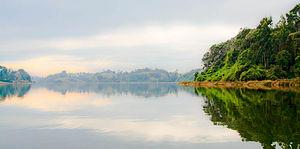
Le lac Budi est un lac salé qui se trouve au Chili, sur la côte de la région d'Araucanie, entre les communes de Saavedra et de Teodoro Schmidt. Il a une étendue de 56,2 km² et une profondeur maximale de 15 mètres.